Aetosauria

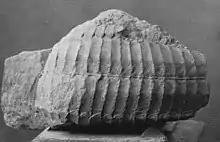
Photograph of the carapace of "Stegomus", described by Marsh in 1896

A third North American genus called "Stegomus" was named by Othniel Charles Marsh in 1896. Marsh had a long-time rivalry with Cope that was made famous in the Bone Wars of the late 19th century, in which the two tried to out-compete one another in the field and in scientific literature. Unlike Cope's aetosaurs, "Stegomus" was found from the eastern United States in Connecticut. Marsh also recognized "Stegomus" as an aetosaur rather than a phytosaur in his initial description of the genus. Like Cope, many paleontologists tended to consider aetosaur scutes to belong to phytosaurs during this time period. Marsh considered aetosaurs to be closely related to dinosaurs based on their elongated metatarsals (foot bones).